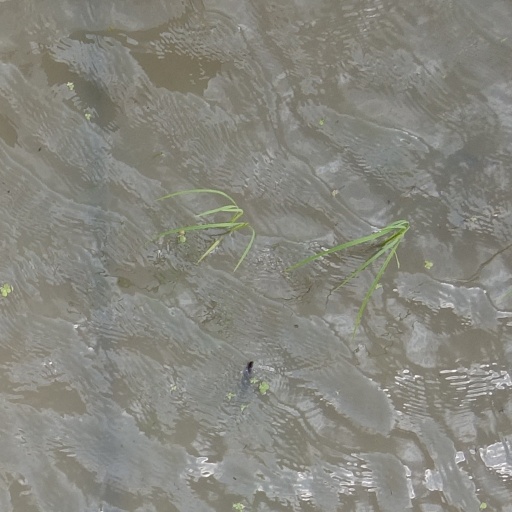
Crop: rice